Valerian Albanov

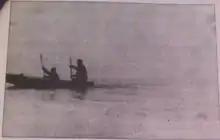
Albanov and Alexander Konrad approaching "Svyatoy Foka" in their kayak, minutes before their rescue

Albanov, believing that their position was hopeless, requested permission from Captain Brusilov to be relieved from his duties as second-in-command to leave the ship and attempt to return to civilization on foot. Albanov's aim was to reach Hvidtenland, the northeasternmost island group of Franz Josef Land. He used Fridtjof Nansen's inaccurate map, full of dotted lines where the archipelago was still unexplored.